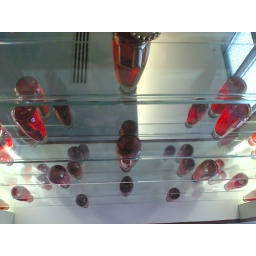
red bottles in Vapiano